Protestantism in the United States

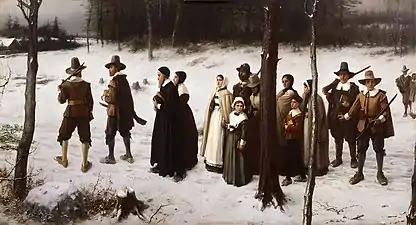
"Pilgrims Going to Church", an 1867 portrait of Puritans in the New England colonies by George Henry Boughton

Protestantism is the largest grouping of Christians in the United States, with its combined denominations collectively comprising about 43% of the country's population (or 141 million people) in 2019. Other estimates suggest that 48.5% of the U.S. population (or 157 million people) is Protestant. Simultaneously, this corresponds to around 20% of the world's total Protestant population. The U.S. contains the largest Protestant population of any country in the world. Baptists comprise about one-third of American Protestants. The Southern Baptist Convention is the largest single Protestant denomination in the U.S., comprising one-tenth of American Protestants. Twelve of the original Thirteen Colonies were Protestant, with only Maryland having a sizable Catholic population due to Lord Baltimore's religious tolerance.